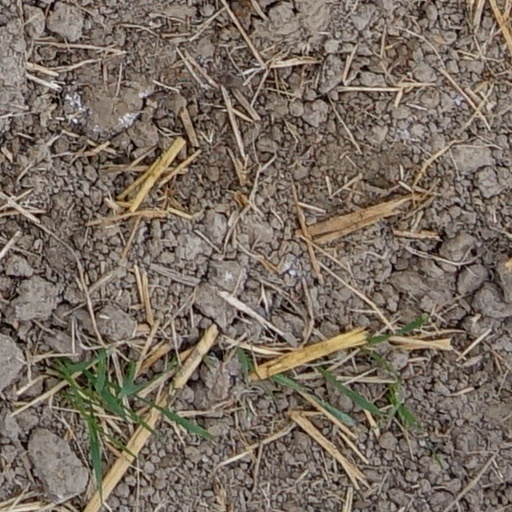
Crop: wheat